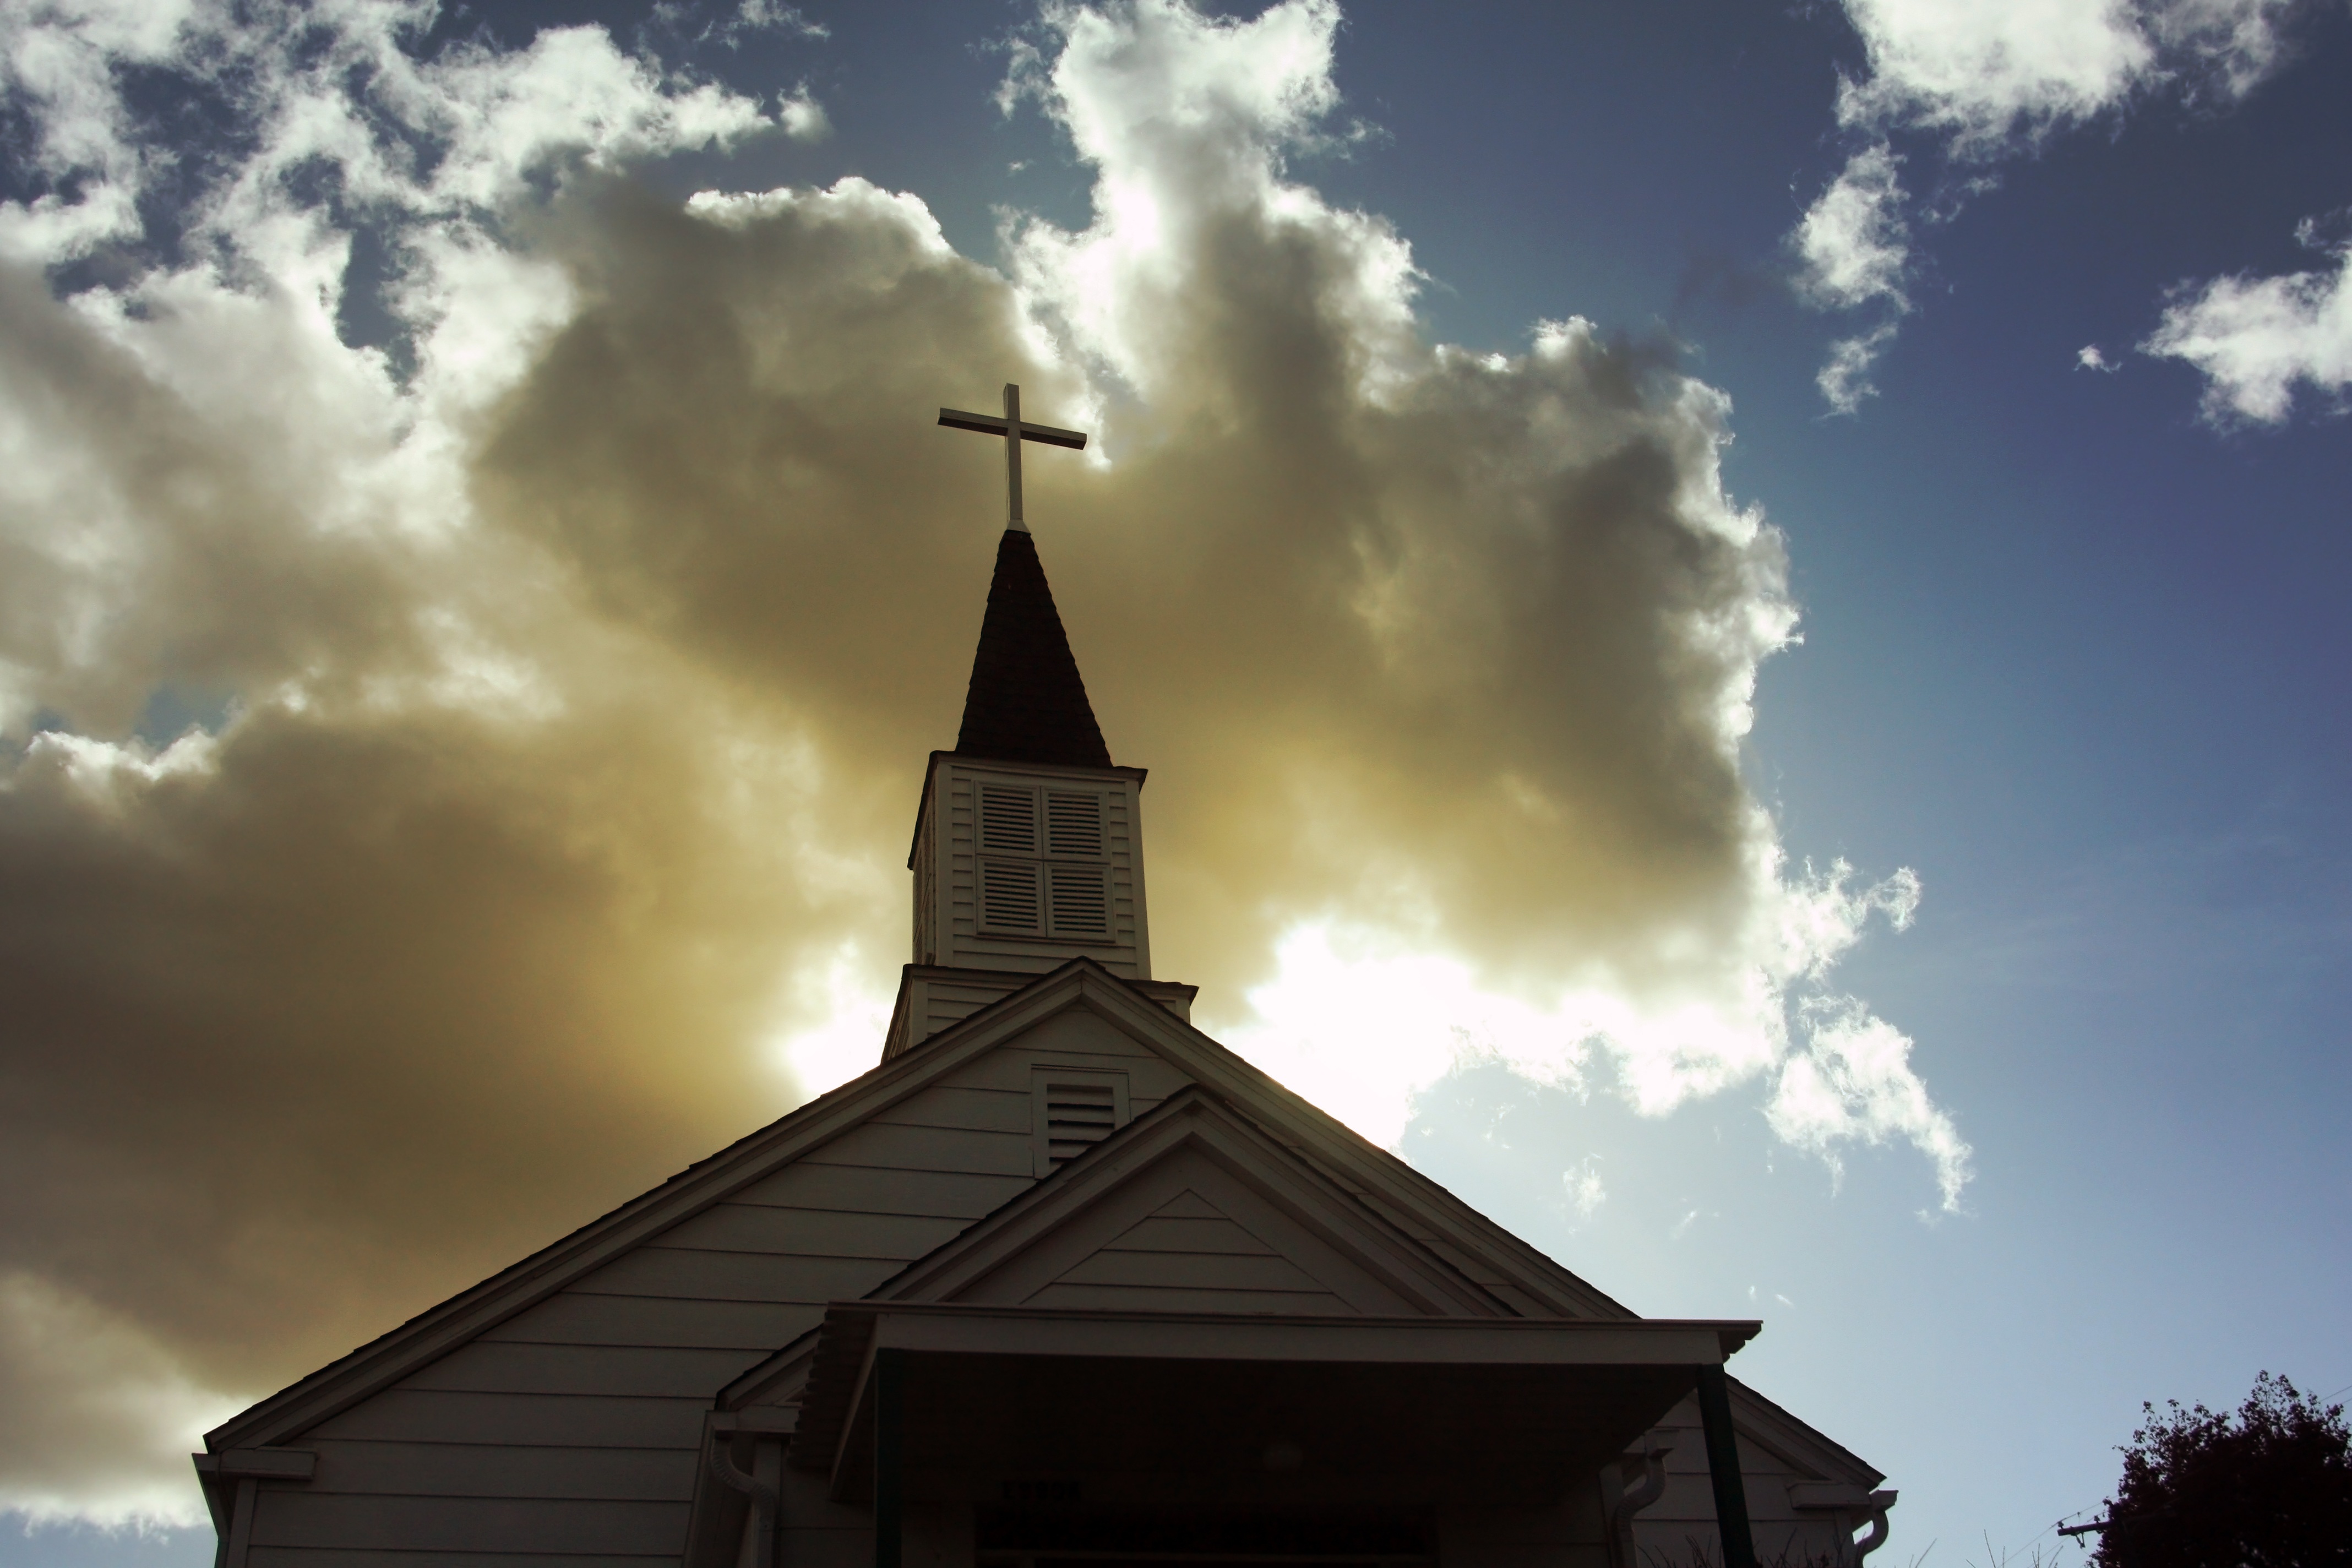
silhouette, cloud, structure, sky, sunset, sunlight, building, evening, rural, heaven, tower, religion, church, cathedral, chapel, exterior, cross, place of worship, spiritual, religious, clouds, spire, steeple, holy, god, meteorological phenomenon